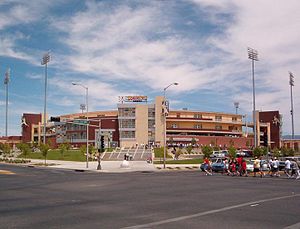
Albuquerque Isotopes
Stadion
Albuquerque Isotopes er en Minor league baseball hold fra Albuquerque, New Mexico. De spiller i den Southern Division i American Conference of the Pacific Coast League. Deres stadion er kaldet Isotopes Park. De er forbundet med Los Angeles Dodgers.